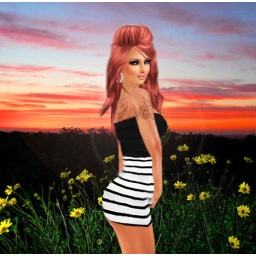
Siani in the flower field